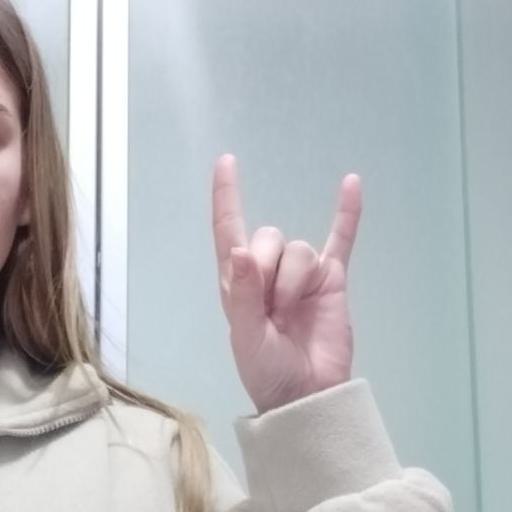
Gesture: rock